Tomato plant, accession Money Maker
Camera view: vertical (180 deg); turntable rotation: 90 degrees
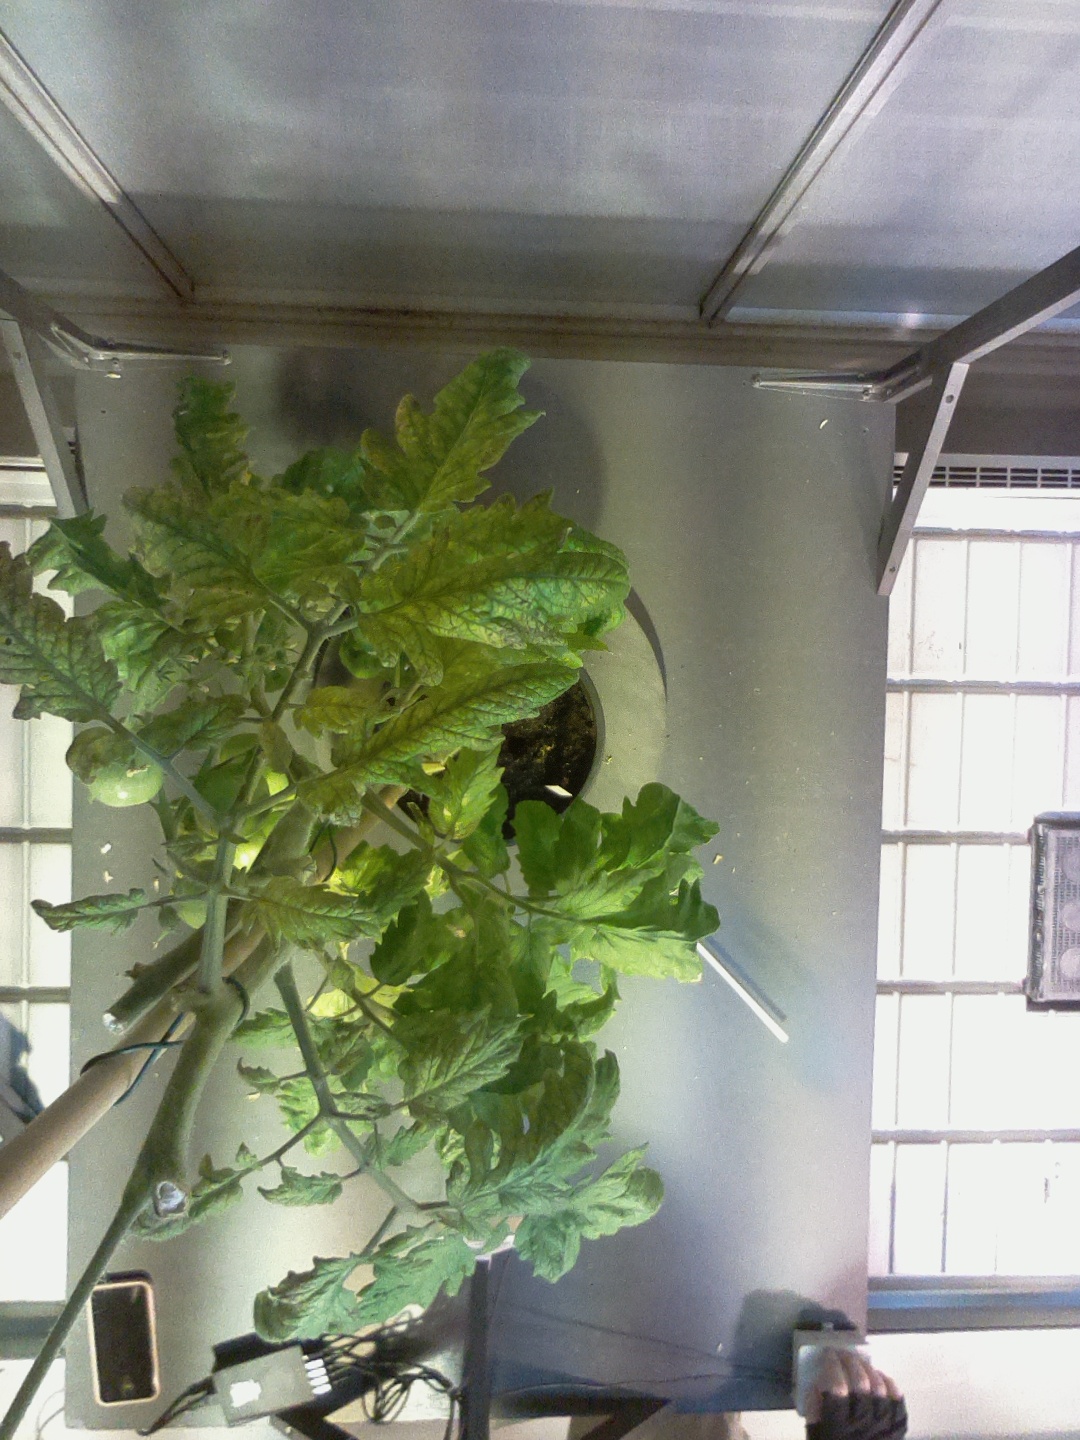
BBCH growth stage 79: 90% -100% of final fruit size